Nokia phones beta labs

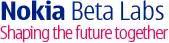
Beta Labs logo under Nokia

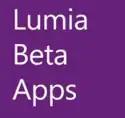
Lumia Beta Apps logo under Microsoft Mobile, the slogan was: "Try what you like. Say what you think."

Nokia phones beta labs was launched as "Nokia Beta Labs" on 16 April 2007 only as a page linking to other Nokia beta applications, namely Sports Tracker, Wellness Diary and WidSets. On 13 August, Nokia employee Tommi Vilkamo announced the website's renovation and his role as the new Beta Labs manager on his blog.